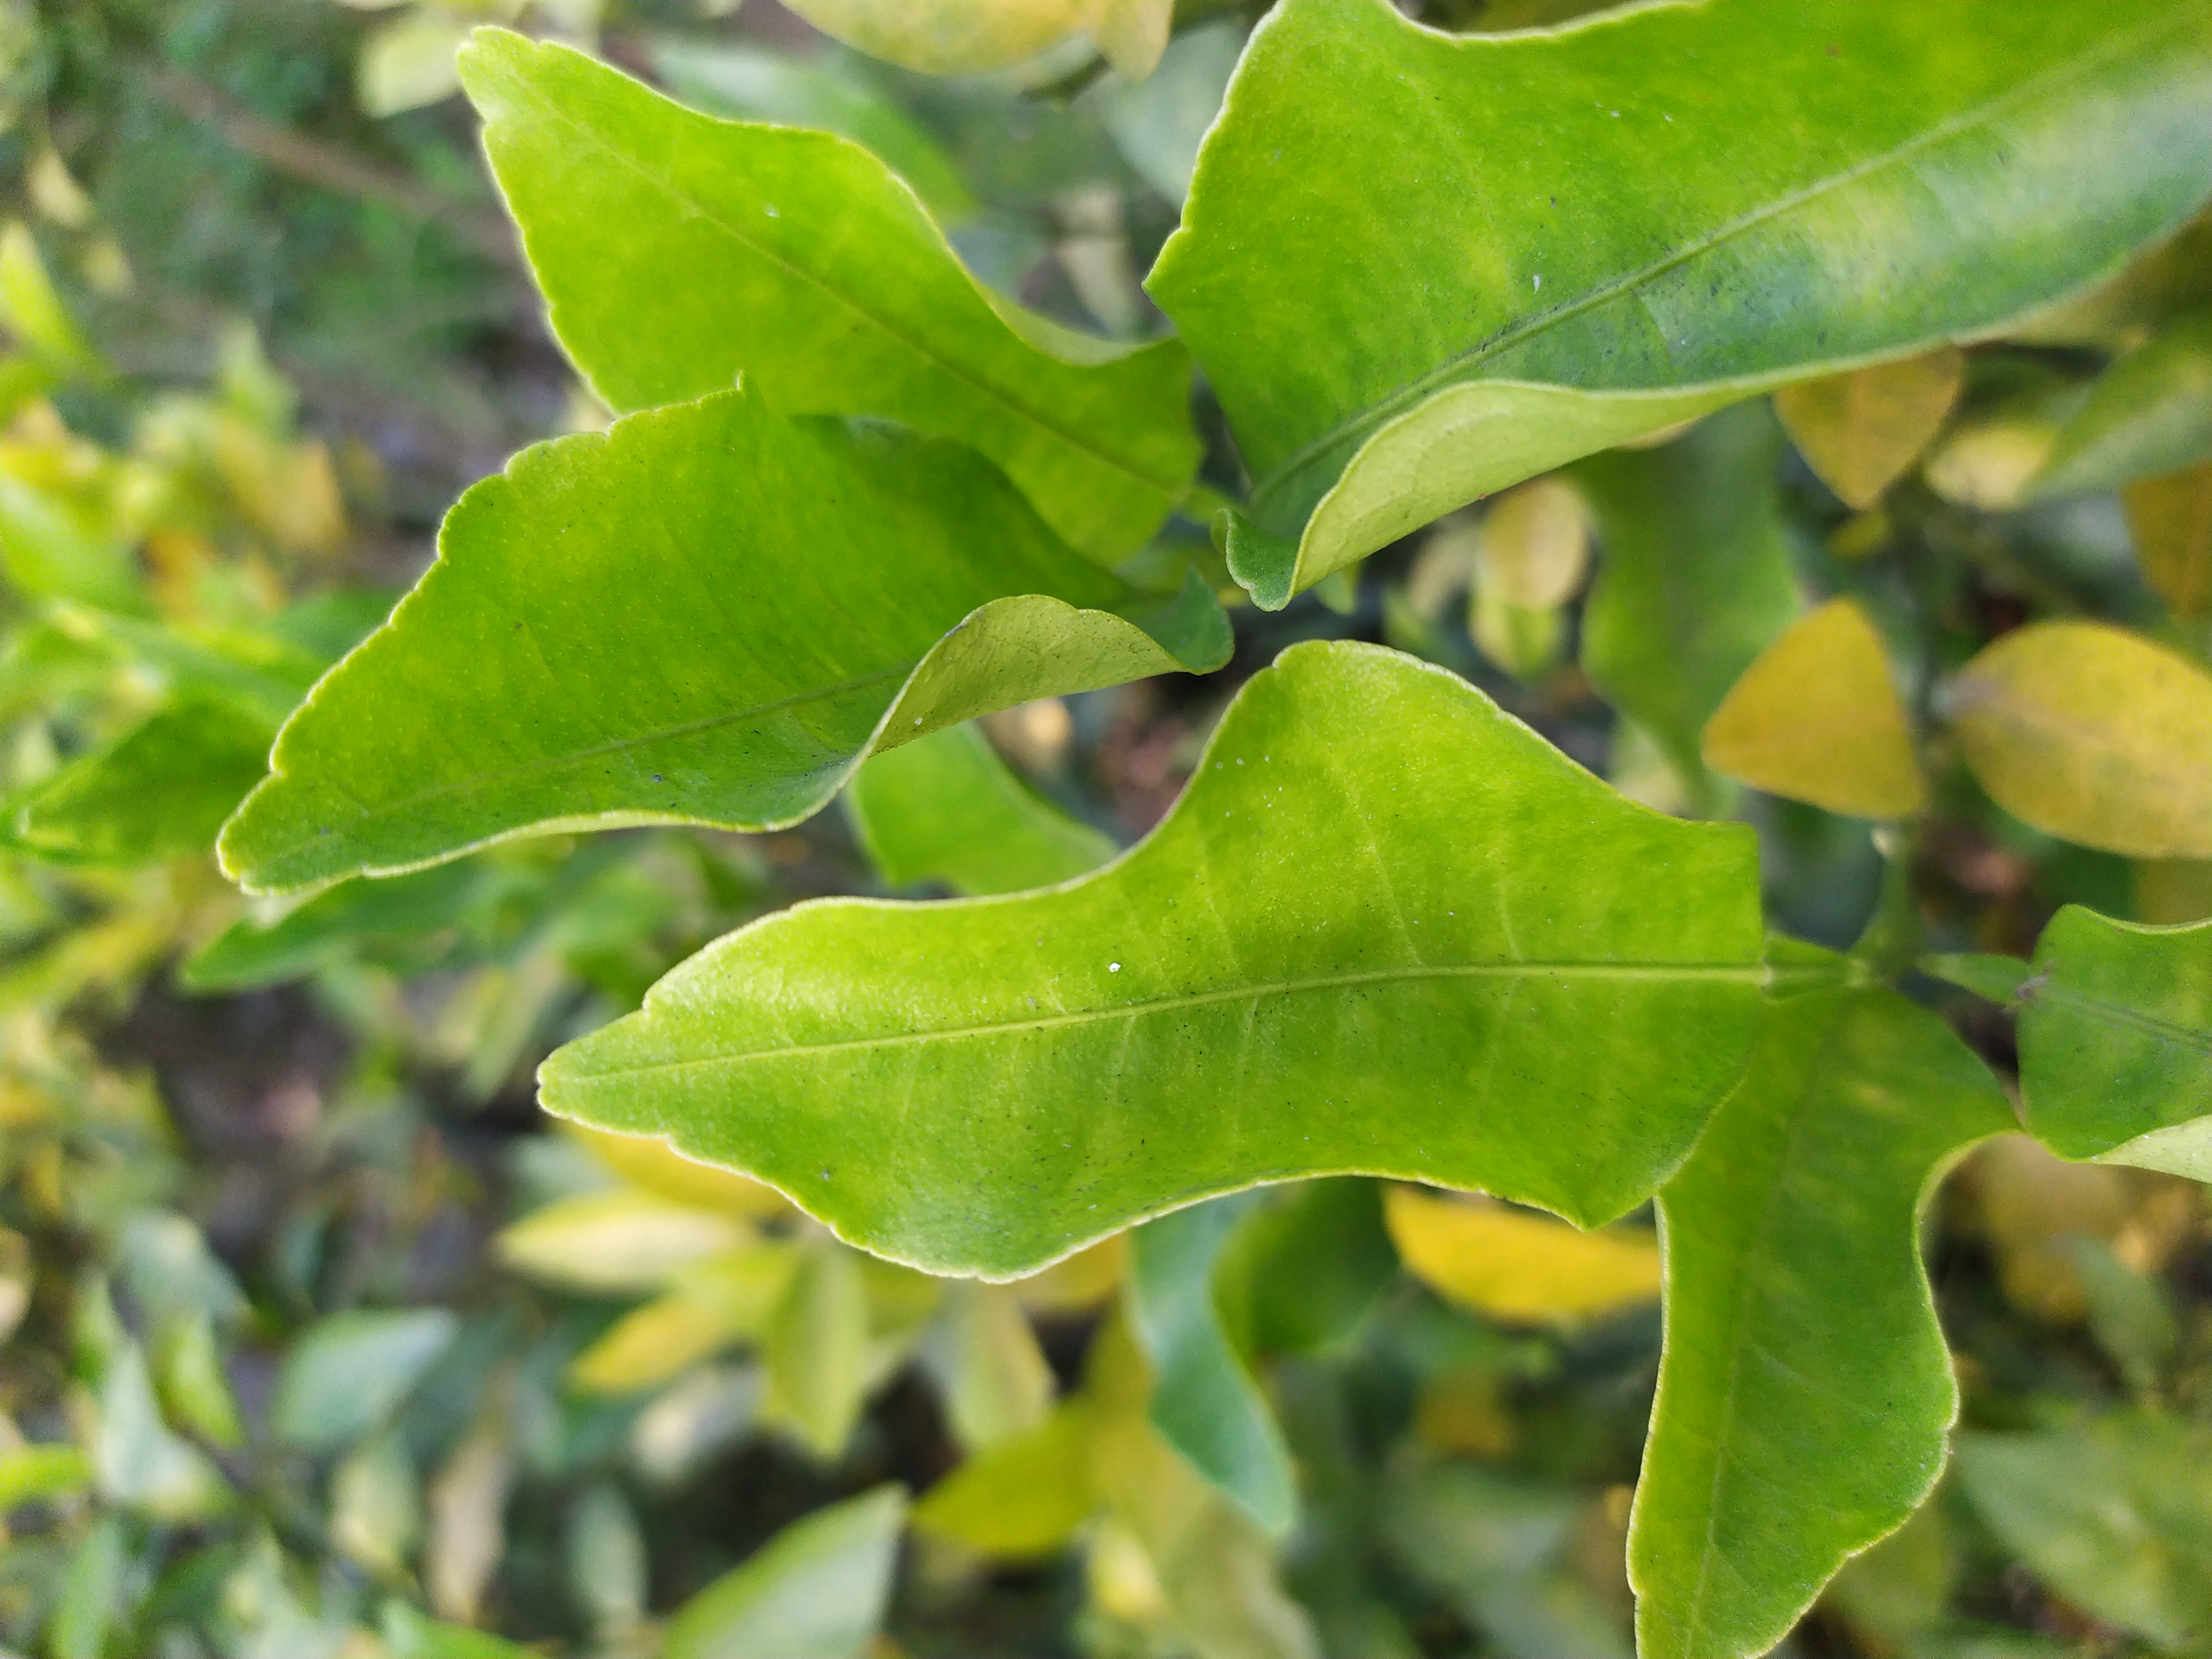
Mandarin leaf variety: Darjeling